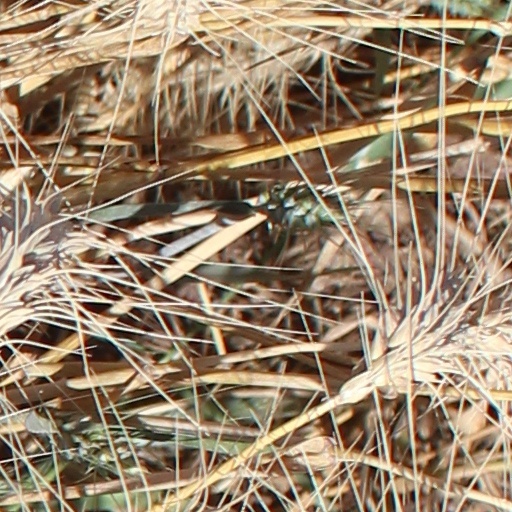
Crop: wheat